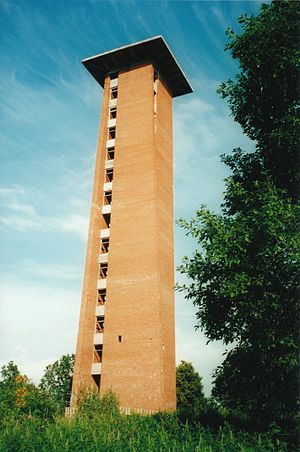
Gaiziņkalns
Tårnet på toppen af Gaiziņkalns
Gaiziņkalns er med sine 312 meter over havoverfladen det højeste punkt i Letland. Den ligger ikke langt vest for byen Madona.